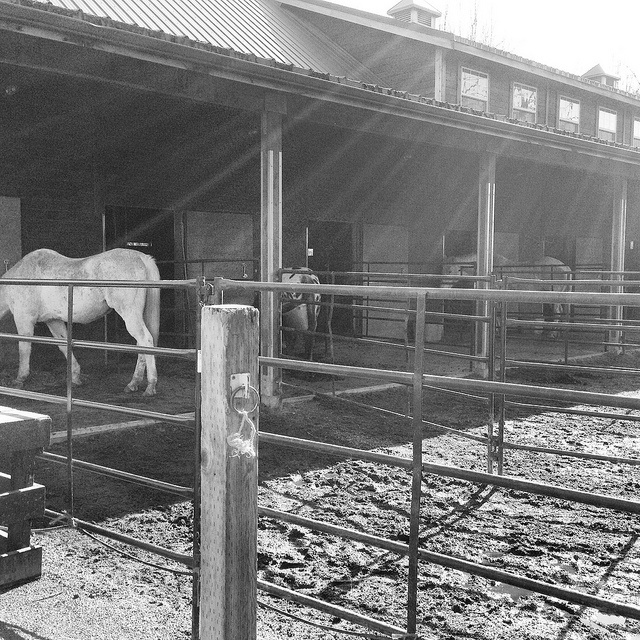
A barn with coals outside the stalls with a couple of horses.
a black and white photo of a horse behind a fence
A black and white image of a barn with some horses.
Horses standing outside in stalls in a corral.
A couple of horses walking around in a stable